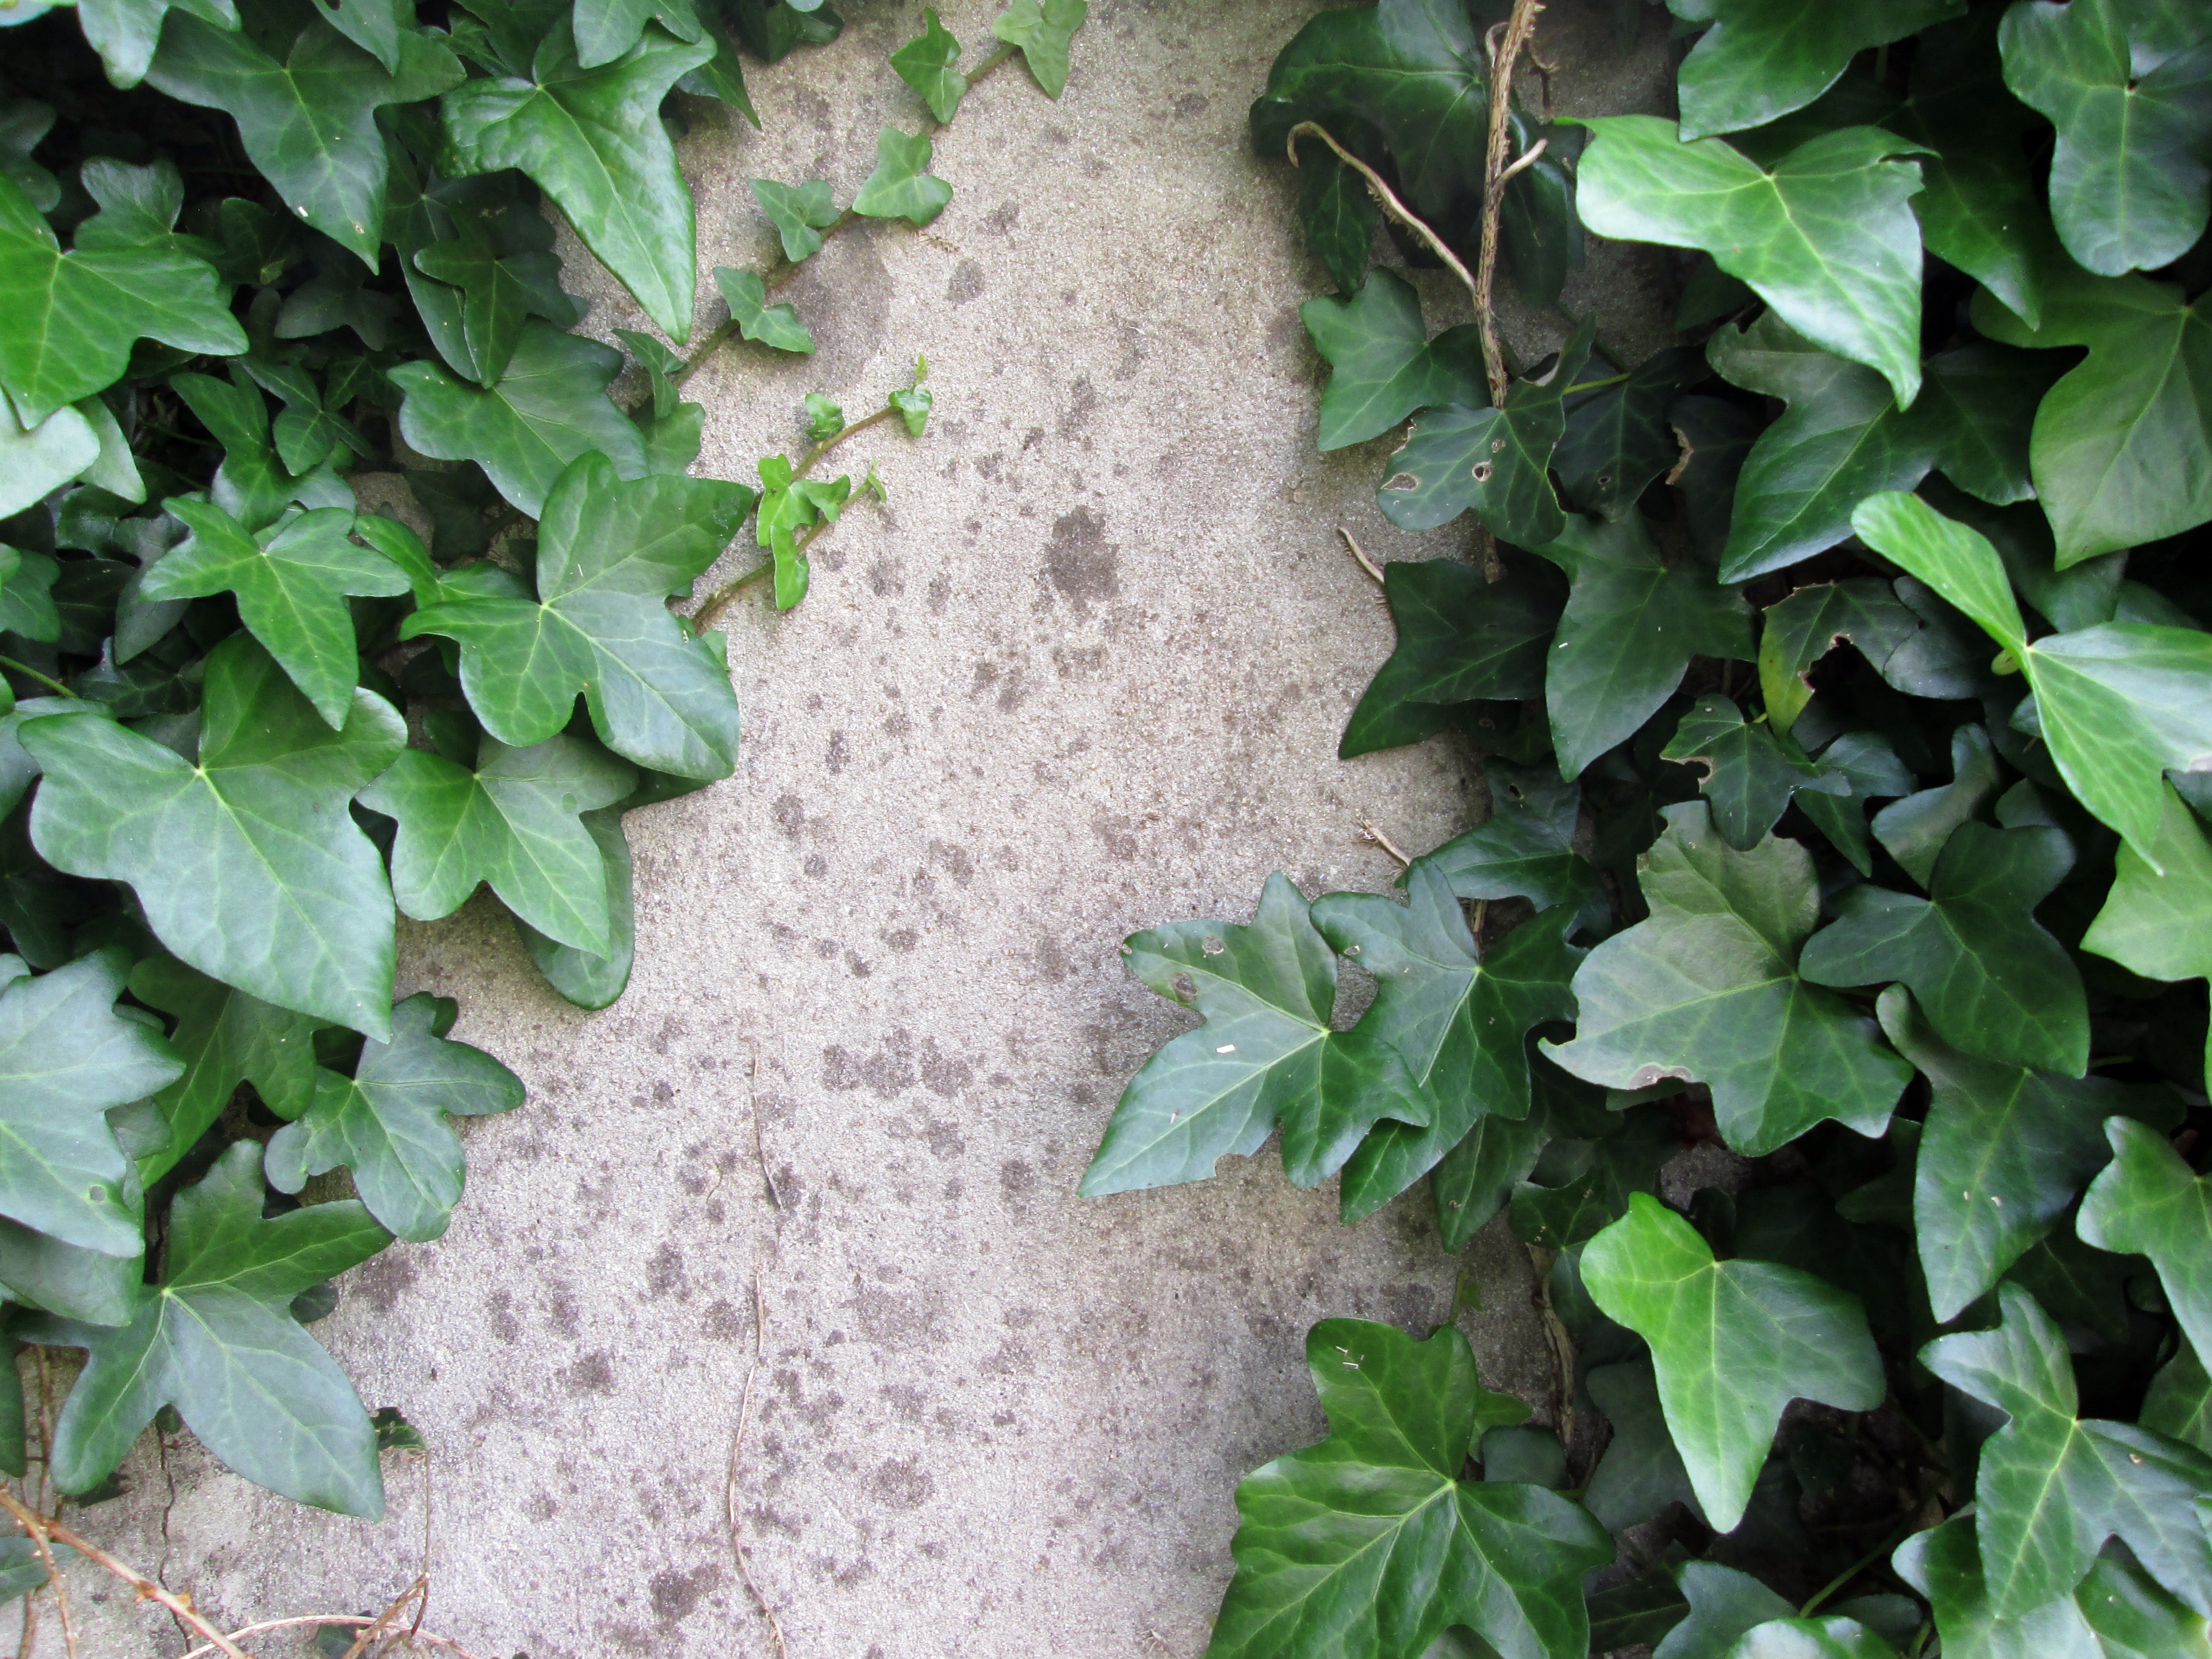
plant, lawn, leaf, flower, old, wall, rustic, green, herb, produce, ivy, botany, garden, flora, shrub, flowering plant, english ivy, annual plant, land plant, apiales, ivy family